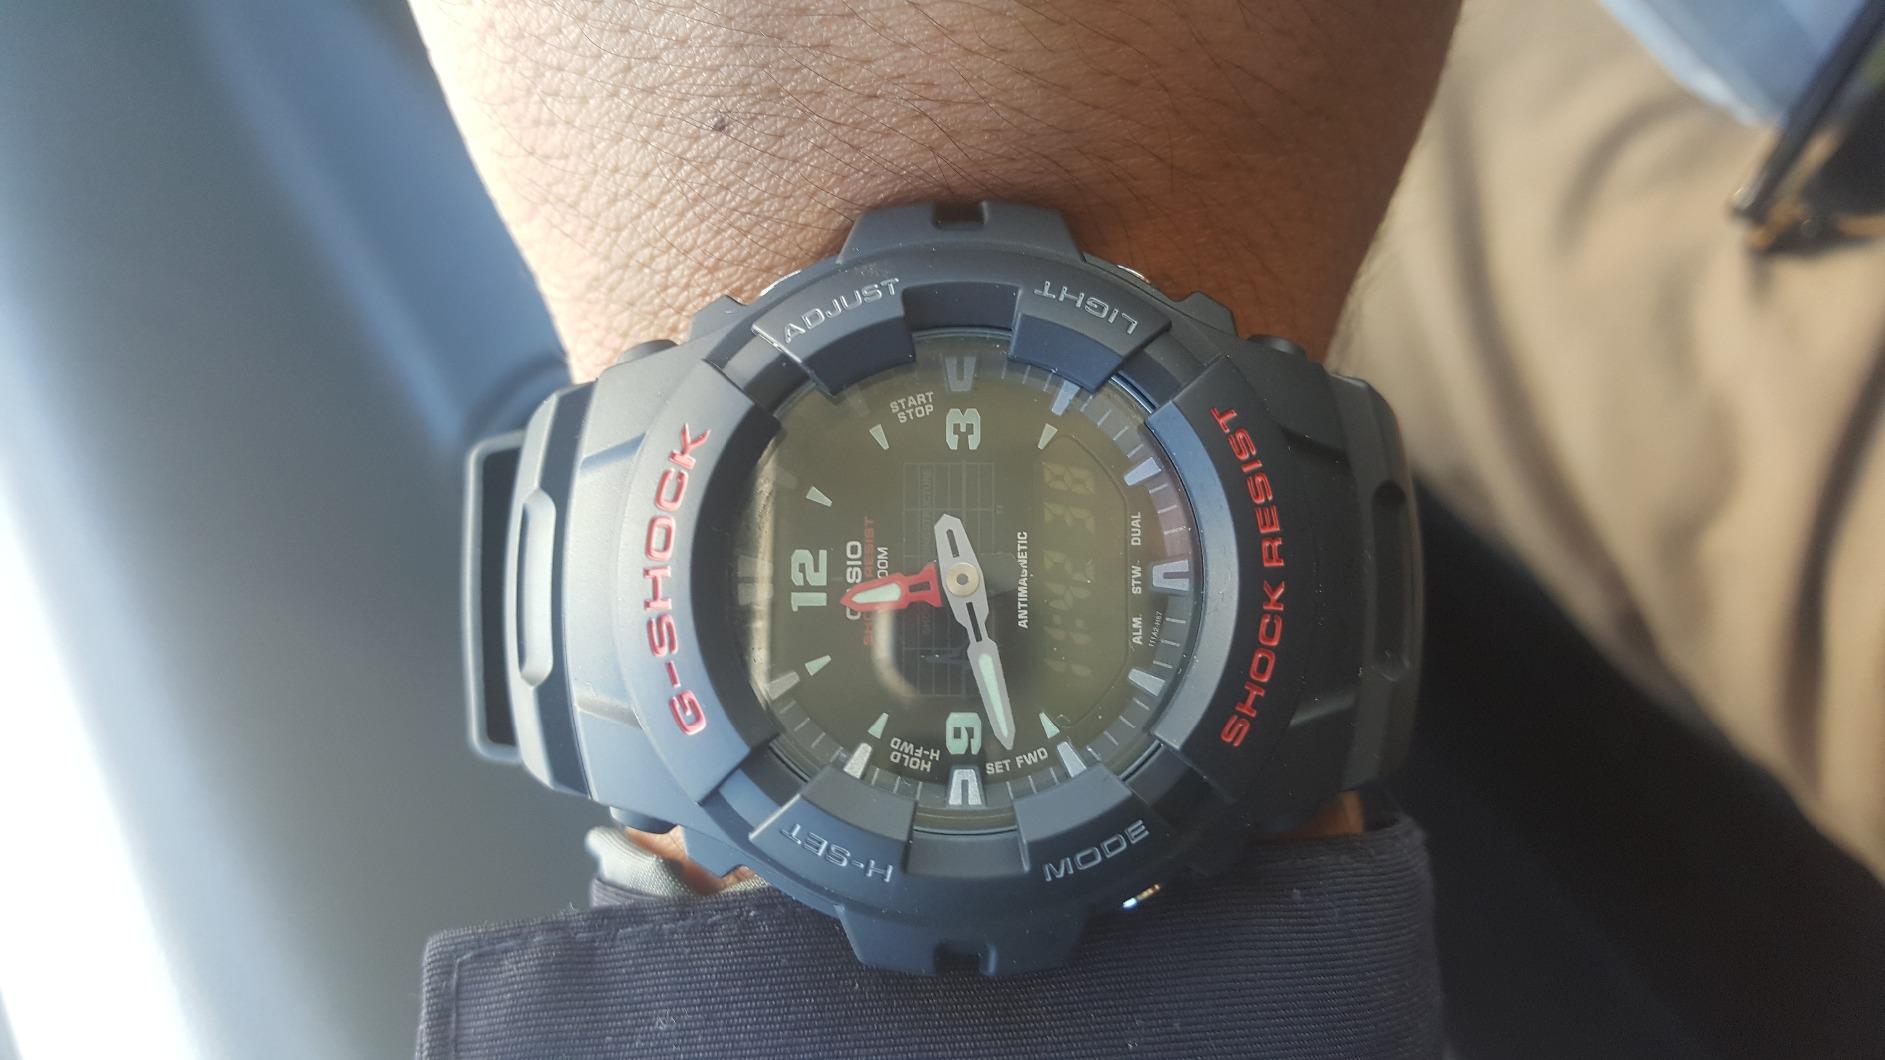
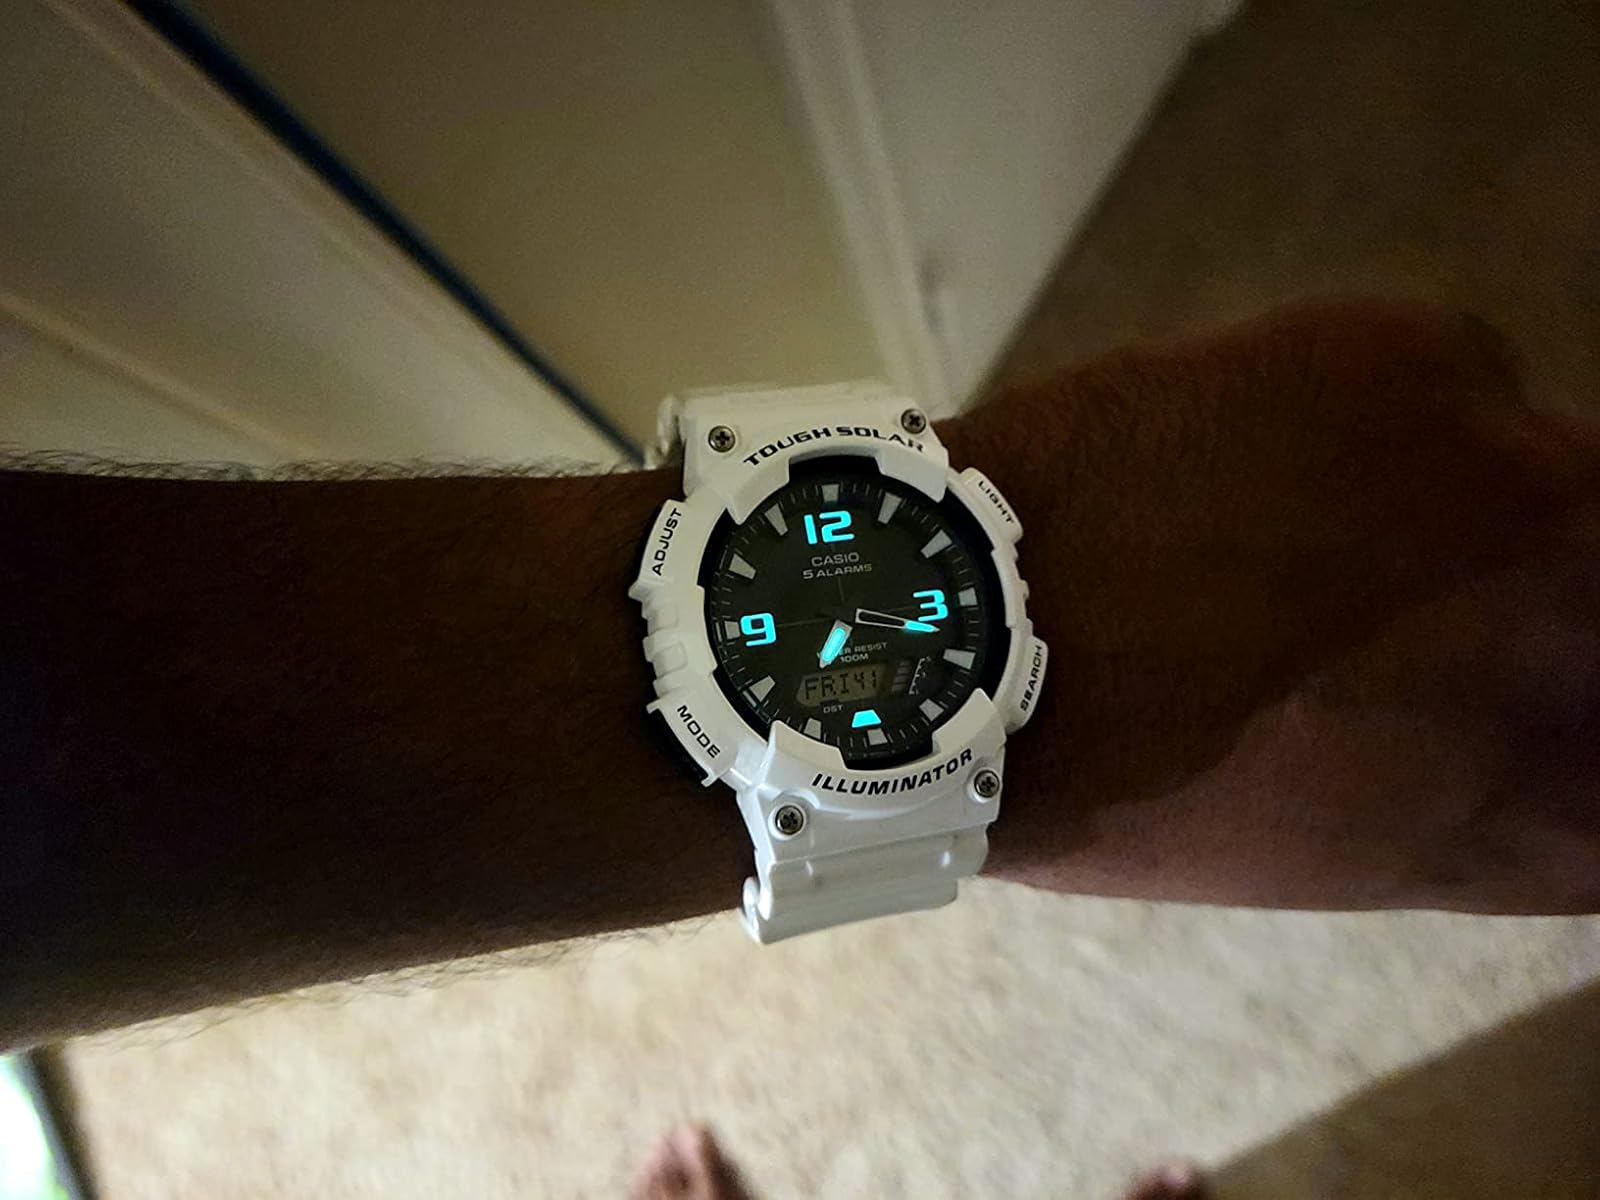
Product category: accessories_watch
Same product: no